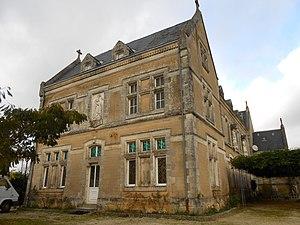
La Coquille - ancien couvent sainte Marie, Dordogne, France.
La Coquille est une commune française située dans le département de la Dordogne, en région Nouvelle-Aquitaine.